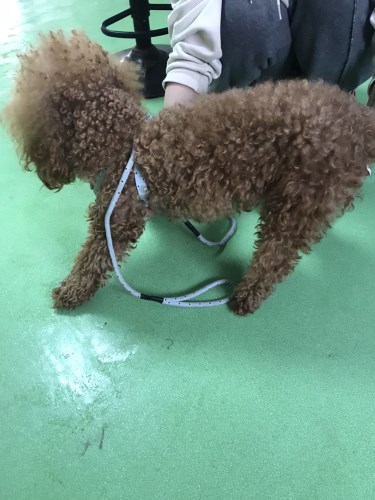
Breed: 7449-n000128-teddy